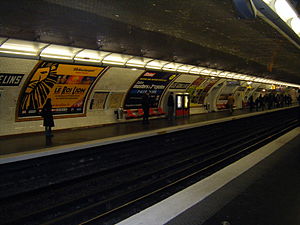
Les Gobelins (metrostation) / Trafikforbindelser
En af stationens perroner
Les Gobelins er en station på metronettet i Paris', på grænsen mellem 5. og 13. arrondissement. Stationen betjener metrolinje 7, og den blev åbnet 15. februar 1930.